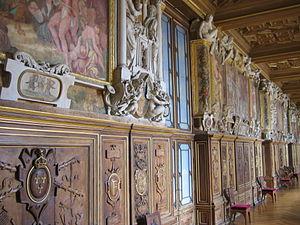
François Iᵉʳ est sacré roi de France le 25 janvier 1515 dans la cathédrale de Reims. Il règne jusqu’à sa mort en 1547. Fils de Charles d'Orléans et de Louise de Savoie, il appartient à la branche de Valois-Angoulême de la dynastie capétienne.
Le château de Fontainebleau est un château royal de styles principalement Renaissance et classique, près du centre-ville de Fontainebleau, à une soixantaine de kilomètres au sud-est de Paris, en France. Les premières traces d'un château à Fontainebleau remontent au XIIᵉ siècle. Les derniers travaux sont effectués au XIXᵉ siècle.